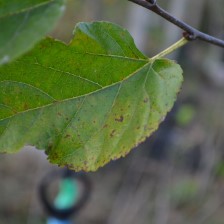
Variety: Kamphaengsaeng42